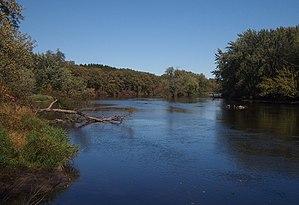
La rivière Crow Wing est un cours d'eau des États-Unis coulant en totalité dans l'état du Minnesota. C'est un affluent rive droite du Mississippi.